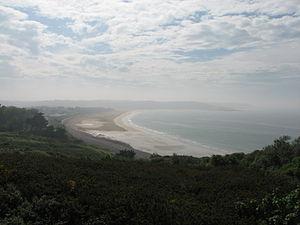
La presqu'île d'Hérel est située dans les Côtes d'armor entre la baie de St Malo et la baie de St Brieuc. Elle sépare ses deux baies avec sa pointe en direction des îles anglo-normandes.
Sables-d'Or-les-Pins est une station balnéaire française des Côtes-d'Armor, située en Côte de Penthièvre, sur les communes de Fréhel et de Plurien. Créée dans les années 1920, elle est connue pour sa grande plage de sable fin et ses dunes.